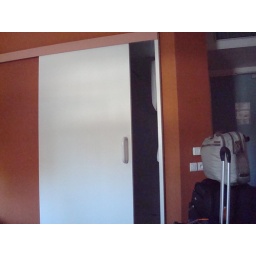
sliding door to the bathroom with a roll in shower - would have been perfect for me...